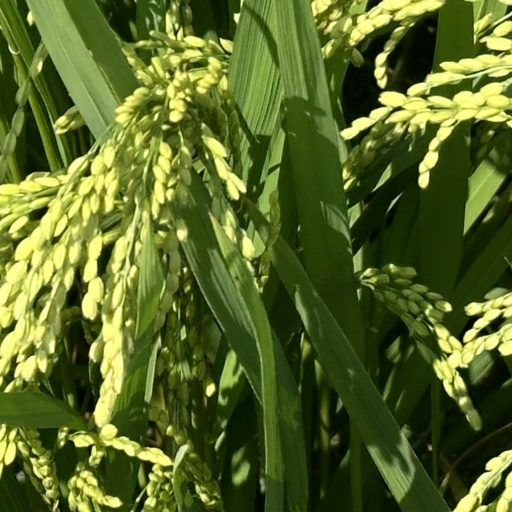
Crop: rice